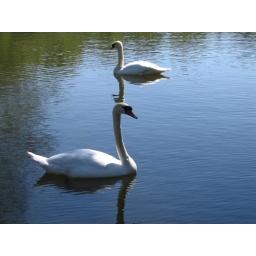
Swans in blue water